Saline River (Michigan)

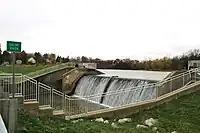
Saline River Dam, Saline

The Saline River is a river in southeastern Michigan in the United States. A tributary of the River Raisin, it originates in Washtenaw County; flows through the cities of Saline and Milan, where it enters Monroe County; then joins the River Raisin at the village of Dundee. Although named after the city of Saline, which was once famous for its salt springs, the Saline River is not at all salty.